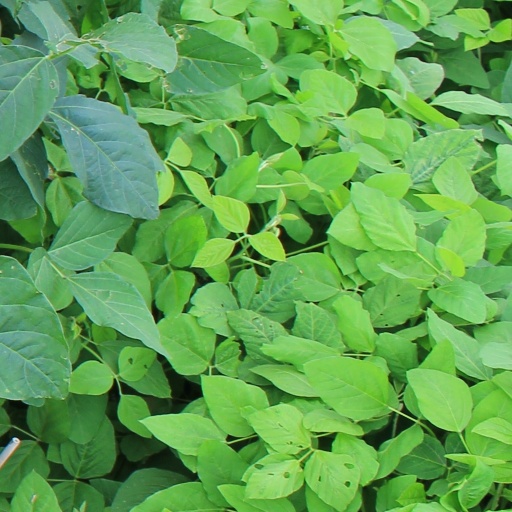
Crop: soybean